List of British consuls in Tonga

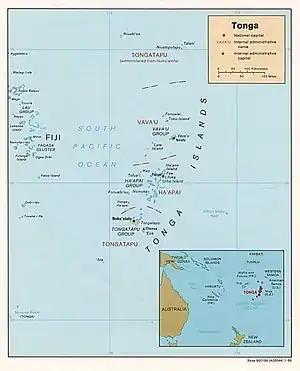
Map of Tonga.

This article lists the British consuls in Tonga from 1901 to 1970. They were responsible for representing British interests in the Kingdom of Tonga while the country was a British protectorate (from 18 May 1900 until 4 June 1970).